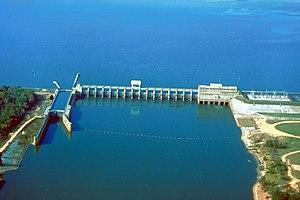
Le barrage et l'écluse Jim-Woodruff est un ouvrage d'art américain érigé sur le fleuve Apalachicola, dans le nord de la Floride, à proximité immédiate de la frontière avec la Géorgie. Sa construction dans les années 1950 entraîne la création d'un lac artificiel de 152 km², le lac Séminole. Il est alors question de produire de l'hydroélectricité, de contrôler les inondations et d'aménager une voie navigable. Le barrage, inauguré le 22 mars 1957, est nommé en l'honneur de James W. Woodruff, Sr., un ingénieur, financier, homme d'affaires et philanthrope de Géorgie qui a dirigé l'élaboration du projet Apalachicola-Chattahoochee-Flint.
Le lac Séminole est un lac artificiel situé au sud-ouest de la Géorgie sur sa frontière avec la Floride. Le lac est alimenté par la Chattahoochee et la Flint qui s'y rejoignent pour former l'Apalachicola, après le barrage Jim-Woodruff construit en 1957.